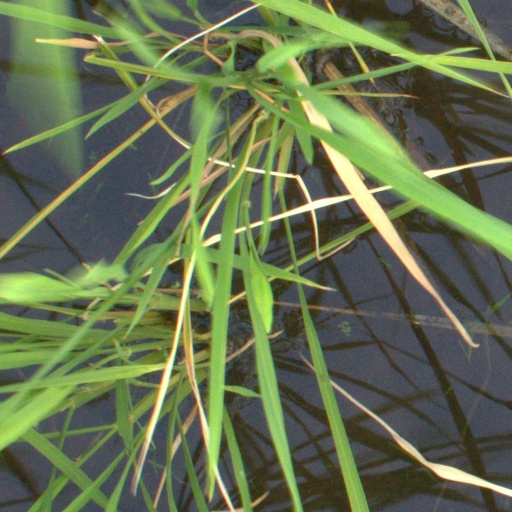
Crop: rice